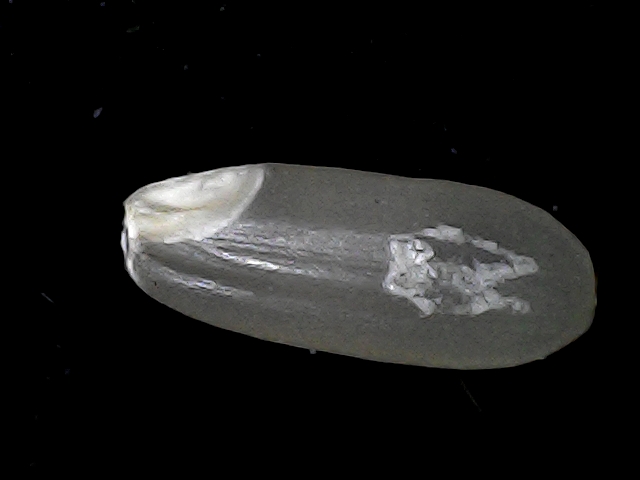
Rice variety: BR22